John P. and Stella Gray House

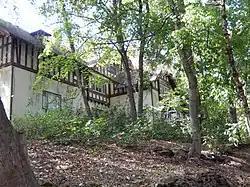
The house in 2014

The John P. and Stella Gray House is a historic house in Coeur d'Alene, Idaho. It was built in 1910 for Boyd Hamilton, second mayor of Coeur d'Alene, Idaho and well known local banker. Hamilton's wife was Alta Mae Browne, daughter of J.J. Browne. The original architects were Cowley & Rigg of Spokane. In 1911 Hamilton sold the house to John P. Gray, a lawyer. Gray hired the firm of Kirtland Cutter to carry out alterations to the house. Gray lived here with his wife Stella until his death in 1939. It was purchased by the Mauser family in 1953, who sold it to the Hamans within a year. As a side note, Lawrence "Larry" & Mable Haman had a son named Gary who would become first a lawyer and then a judge. He later purchased the Boyd Hamilton House on Government Way and used it for a law office. The house was designed in the Tudor Revival style by architect Kirtland Cutter. It has been listed on the National Register of Historic Places since March 31, 1988.